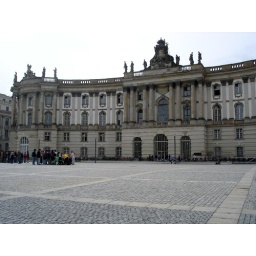
Humboldt University and poeple around the monument to the May 10, 1933 nazis book burning, Unter den Linden, Berlin.